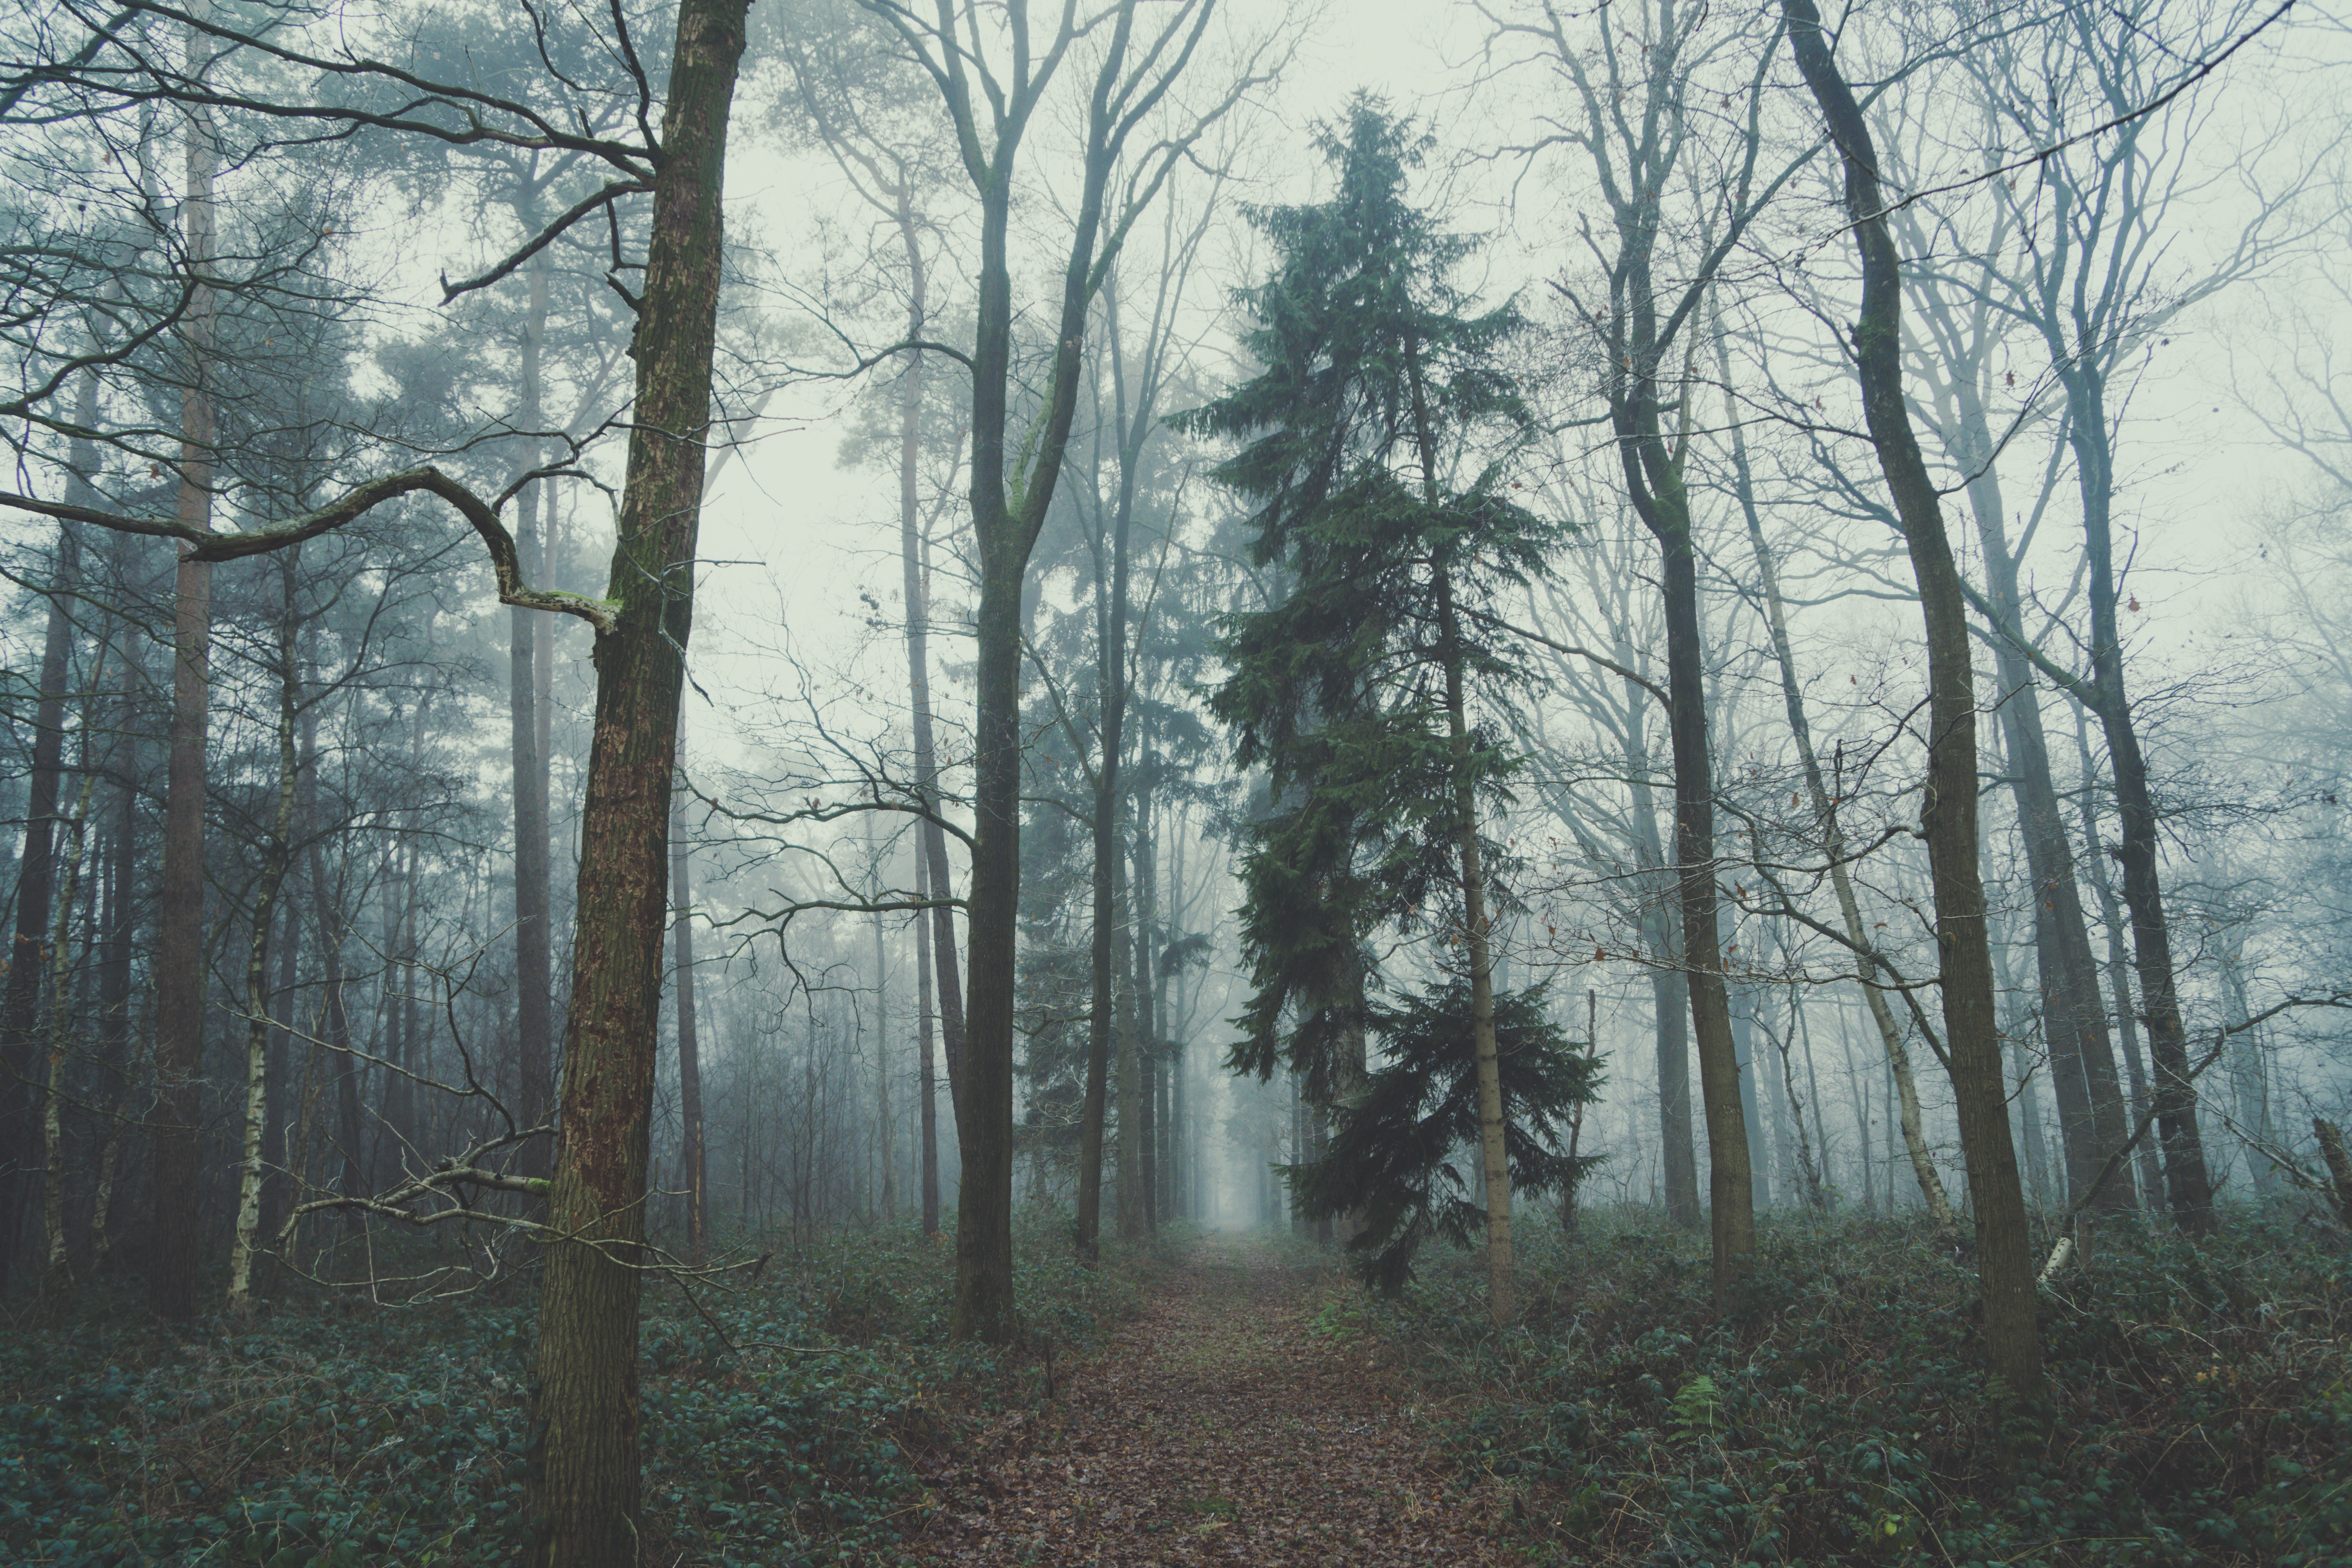
tree, nature, forest, wilderness, branch, winter, wood, fog, mist, sunlight, morning, weather, season, wetland, woodland, habitat, ecosystem, biome, old growth forest, natural environment, geographical feature, atmospheric phenomenon, woody plant, temperate broadleaf and mixed forest, temperate coniferous forest